Chhairo gompa

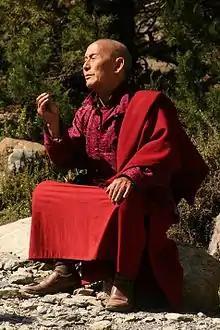
Chhairo Gompa: Lama Shashi Dhoj Tulachan, Chhairo, Lower Mustang, Nepal

The local community continue to be involved in decisions regarding the direction and extent of the reconstruction efforts. The current Lama, Shashi Dhoj Tulachan leads the interaction with the architect and volunteer groups, together with his brother, Chakra Tulachan. Chhairo villagers are employed as masons, carpenters and labourers as well as caretakers for the lhakang and gyalpo and cook and caretaker for the 6 young monks in training.